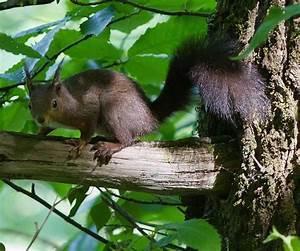
squirrel